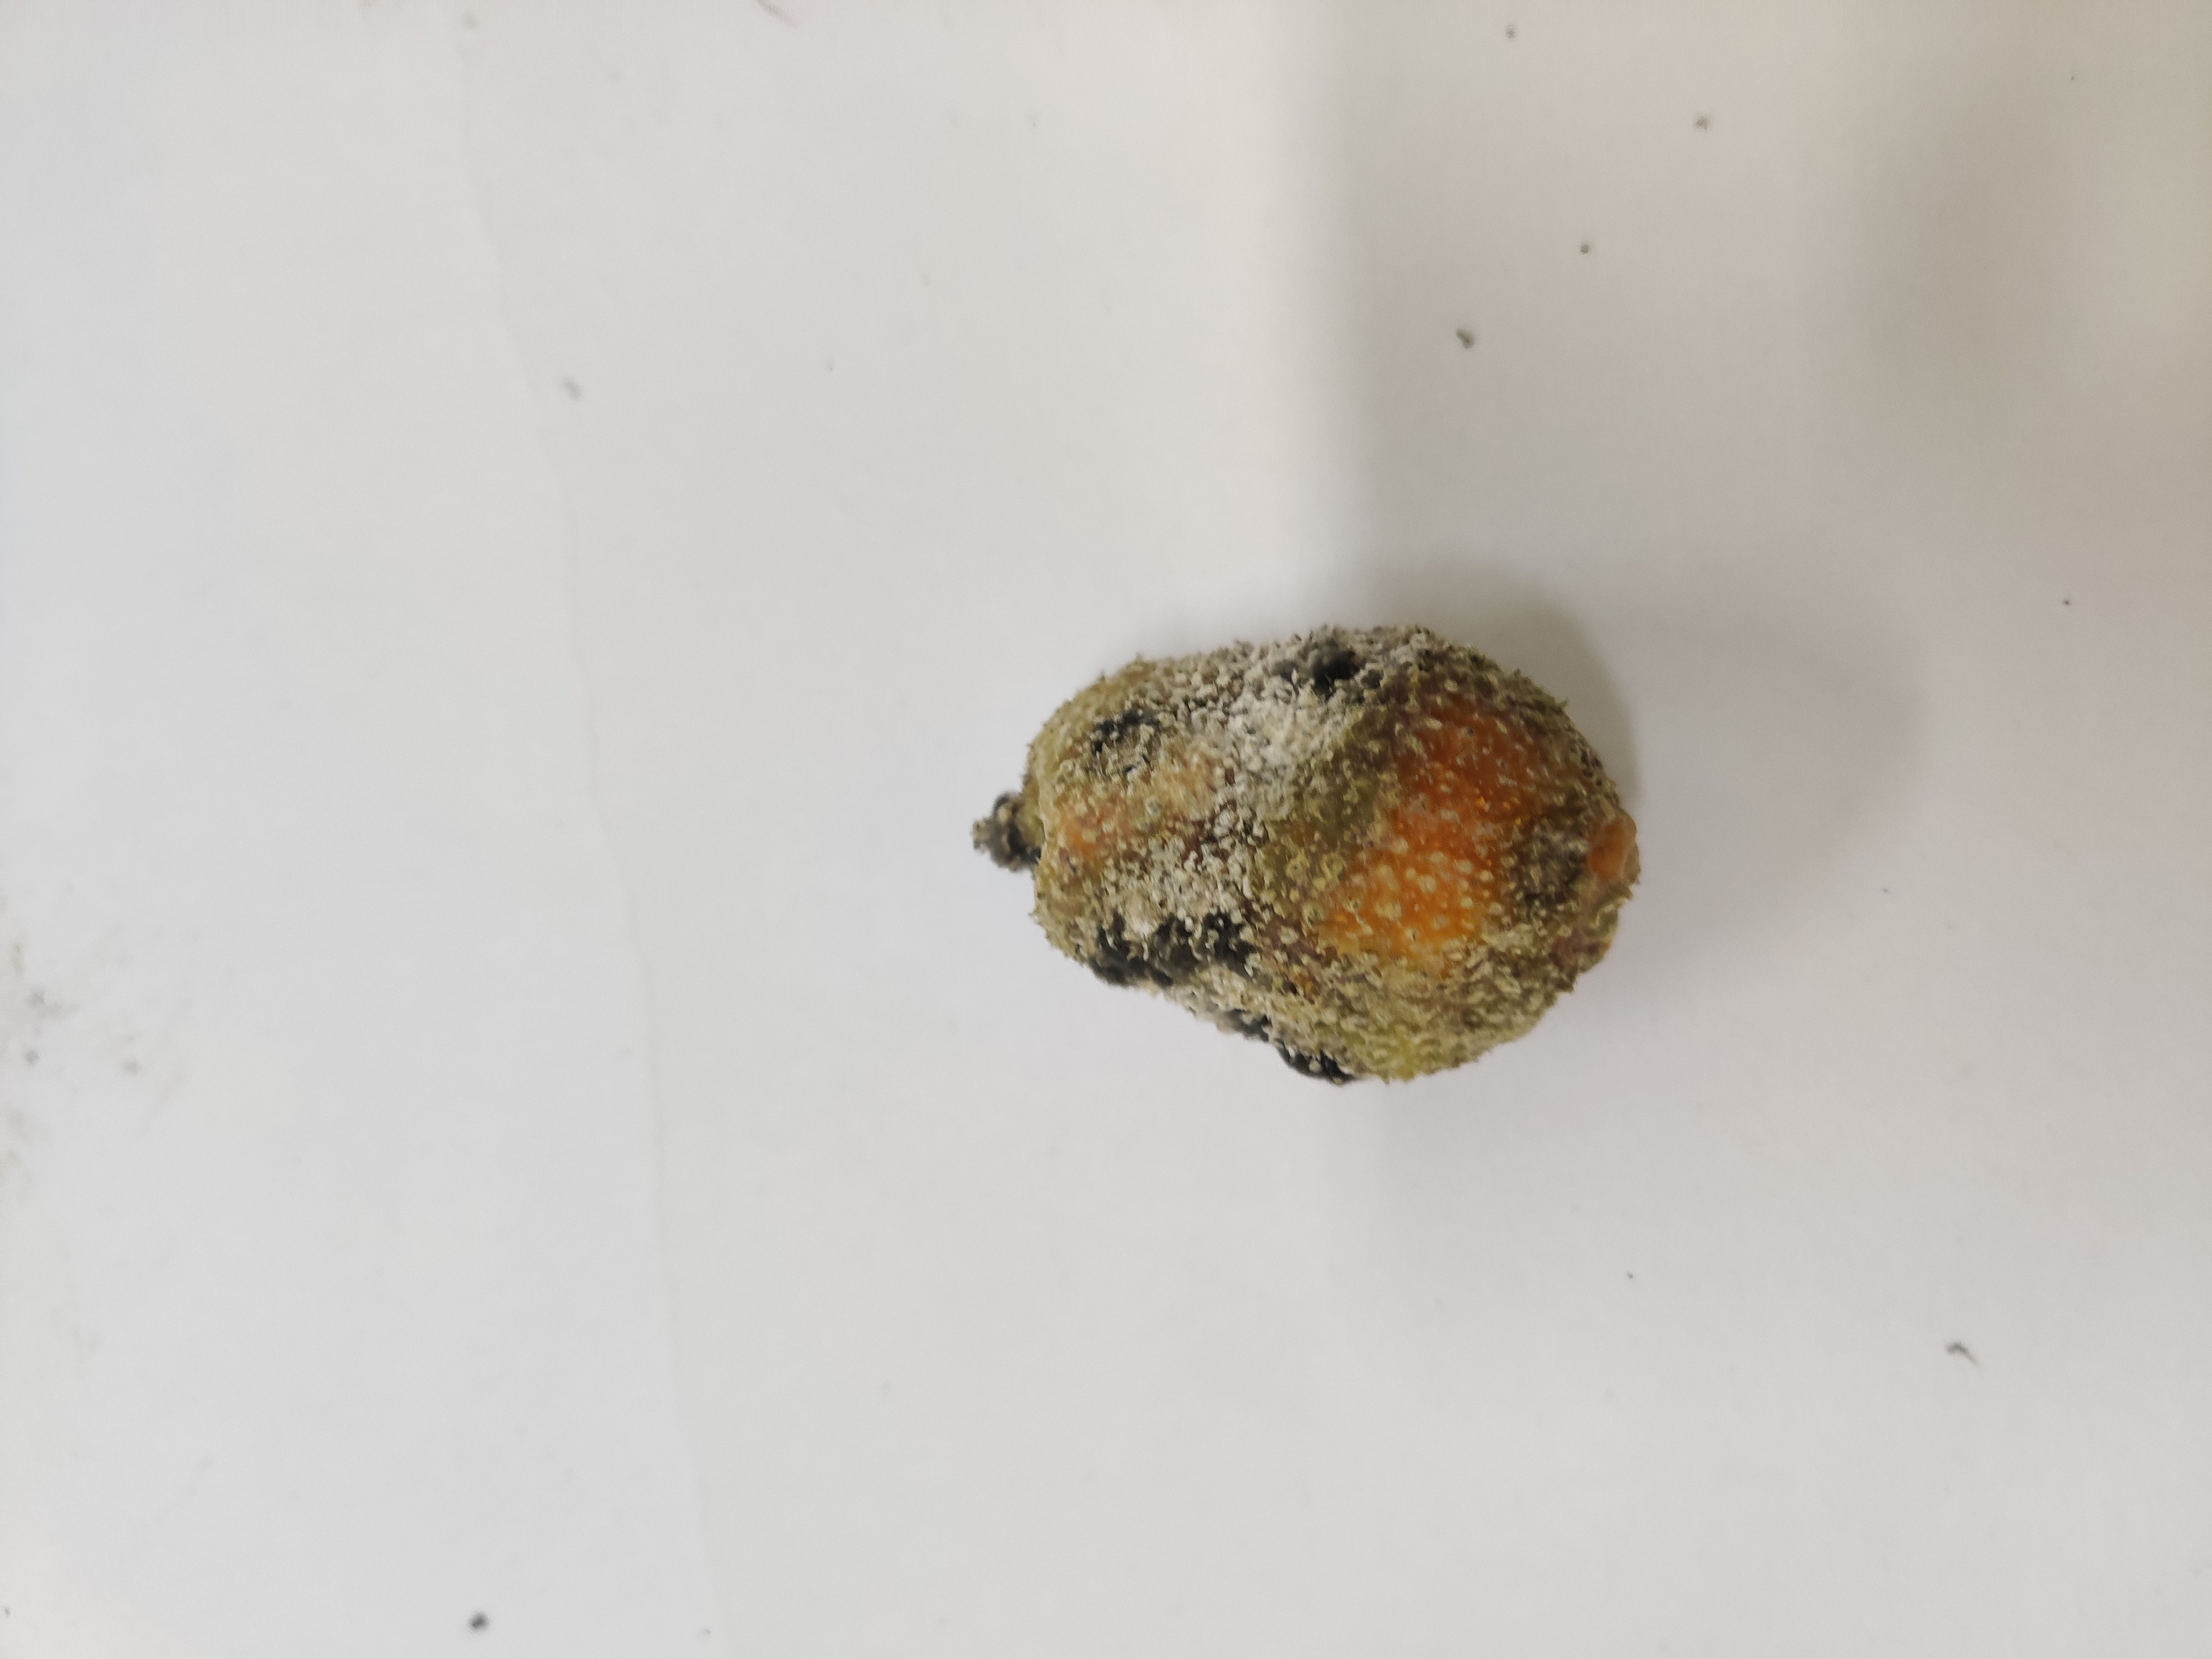
Crop: Spiny Gourd
Condition: Damaged